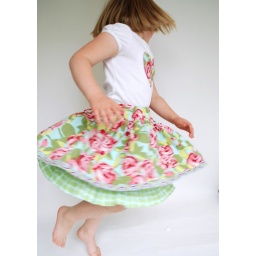
Serious Twirl skirt in pink roses